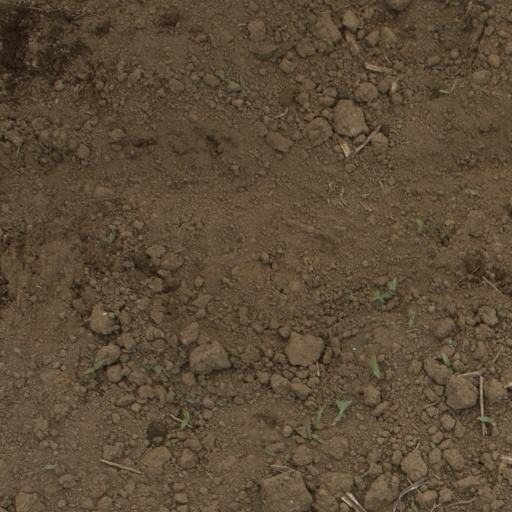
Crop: Jerusalem artichoke